Bred in Old Kentucky

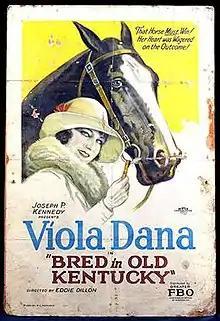

Bred in Old Kentucky is a 1926 American silent sports film directed by Edward Dillon and starring Viola Dana, Jerry Miley and Jed Prouty.